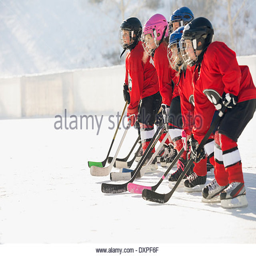
ice hockey team standing in a row on ice rink